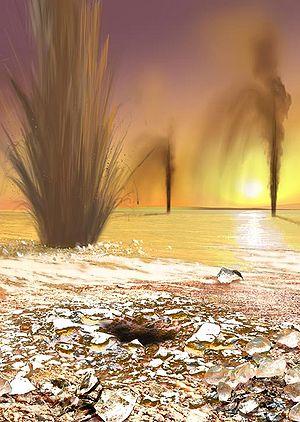
La géologie de Mars, parfois appelée aréologie, recouvre l'étude scientifique de Mars, de ses propriétés physiques, de ses reliefs, de sa composition, de son histoire et de tous les phénomènes qui l'ont affectée ou l'affectent encore.
Les « geysers martiens » sont des sites supposés dans la région polaire sud de Mars où de petits jets semblables à des éruptions semblent se produire pendant le dégel printanier.